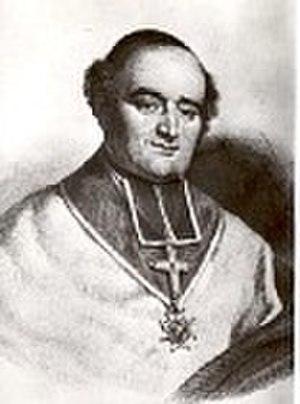
Mgr Jacques-Marie Antoine Célestin Dupont, évêque de Saint-Dié puis archevêque d'Avignon puis de Bourges et cardinal de la sainte église romaine
Jacques-Marie Antoine Célestin Dupont ou du Pont, né le 2 février 1792 à Iglesias en Sardaigne et mort le 26 mai 1859 à Bourges, fut un prélat naturalisé français, successivement évêque auxiliaire de Sens, évêque de Saint-Dié, archevêque d'Avignon puis de Bourges et cardinal de l'Église catholique romaine.
L'évêché de Saint-Dié fait partie des diocèses de France. Créé en 1777, par une division de l'évêché de Toul à la suite de l'annexion du duché de Lorraine par la France, il fut provisoirement inclus dans l'évêché de Nancy entre 1802 et 1823.